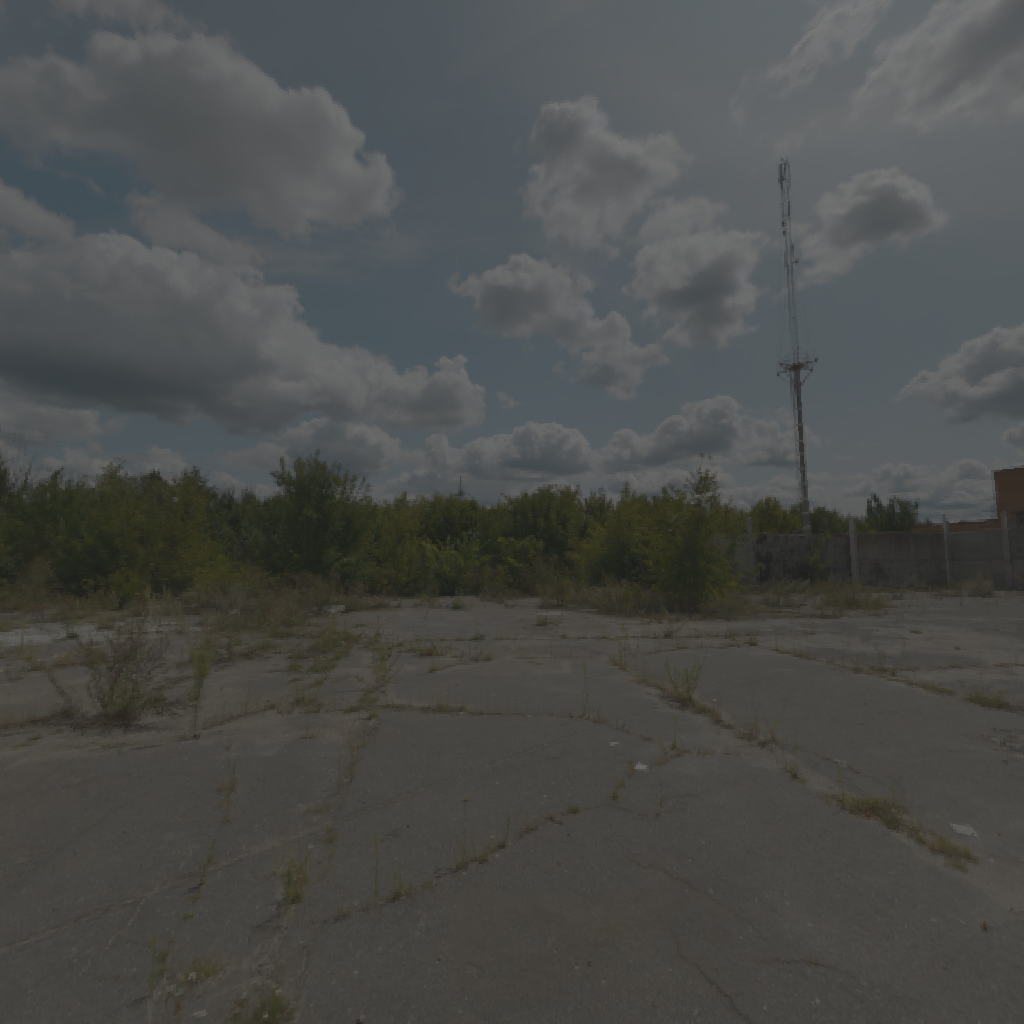
scene-linear HDR photo, Abandoned Parking, outdoor, with visible sun, parking, asphalt, road, tree, bush, skies, urban, midday, partly cloudy, high contrast, natural light, high dynamic range, physically based lighting